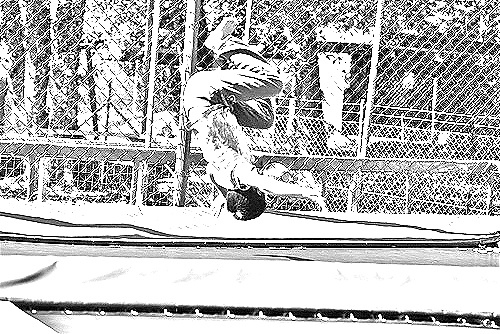
Portrait style: Sketch Portrait